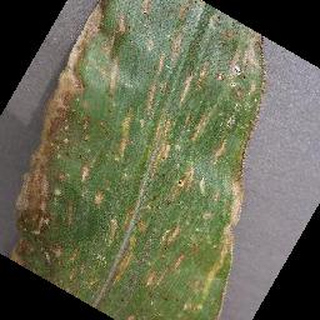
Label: corn_cercospora_leaf_spot